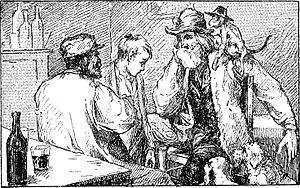
Sans famille est un roman français d’Hector Malot, paru en 1878 chez Édouard Dentu à Paris.